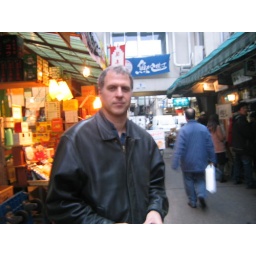
in the fish market